History of Nigeria

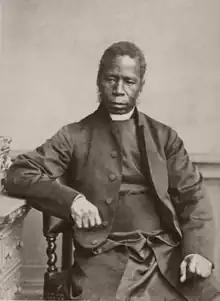
Samuel Ajayi Crowther

The first encounters between the inhabitants of the coast and Europeans, the Portuguese, took place around 1472. The Portuguese began to trade extensively, particularly with the kingdom of Benin. The Portuguese traded European products, especially weapons, for ivory and palm oil and increasingly for slaves. The manillas that the Portuguese used to pay their Nigerian suppliers were melted down again in the Kingdom of Benin to create the bronze artworks that adorned the royal palace as a sign of affluence.